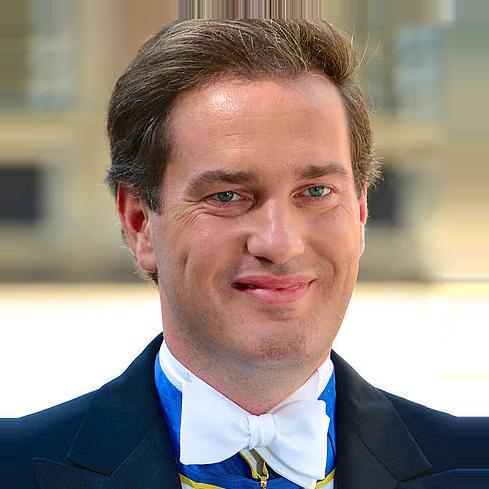
Age: 38